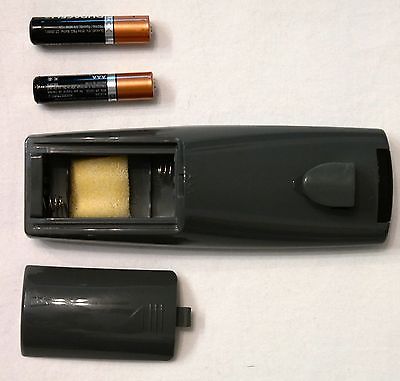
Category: fan